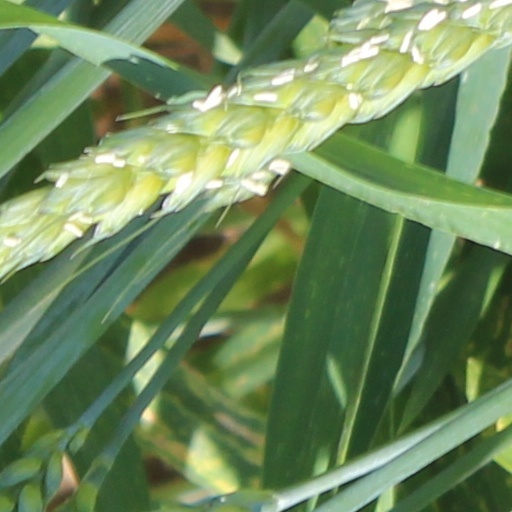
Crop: wheat